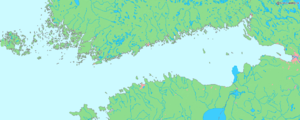
Den Finske Bugt
Kort over Den Finske Bugt
Den Finske Bugt er Østersøens østligste bugt beliggende mellem Finland og Estland. Den østlige del af Den Finske Bugt hører til Rusland. De største byer langs kysten er Sankt Petersborg, Helsingfors og Tallinn samt provinsbyerne Kotka og Porvoo. Ruslands vigtigste oliehavne findes i bunden af Den Finske Bugt, omkring Skt. Petersborg og Primorsk syd for Vyborg.